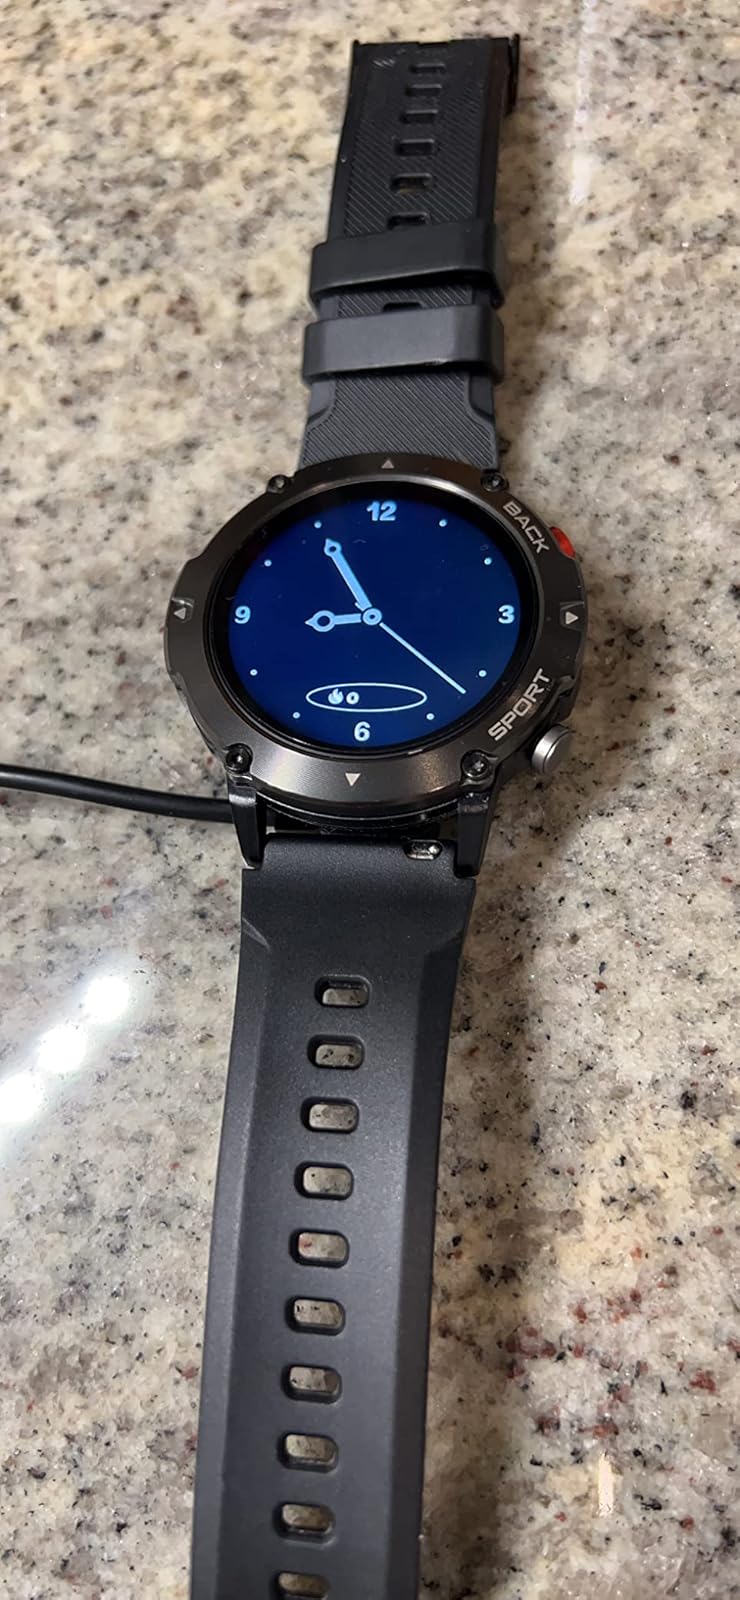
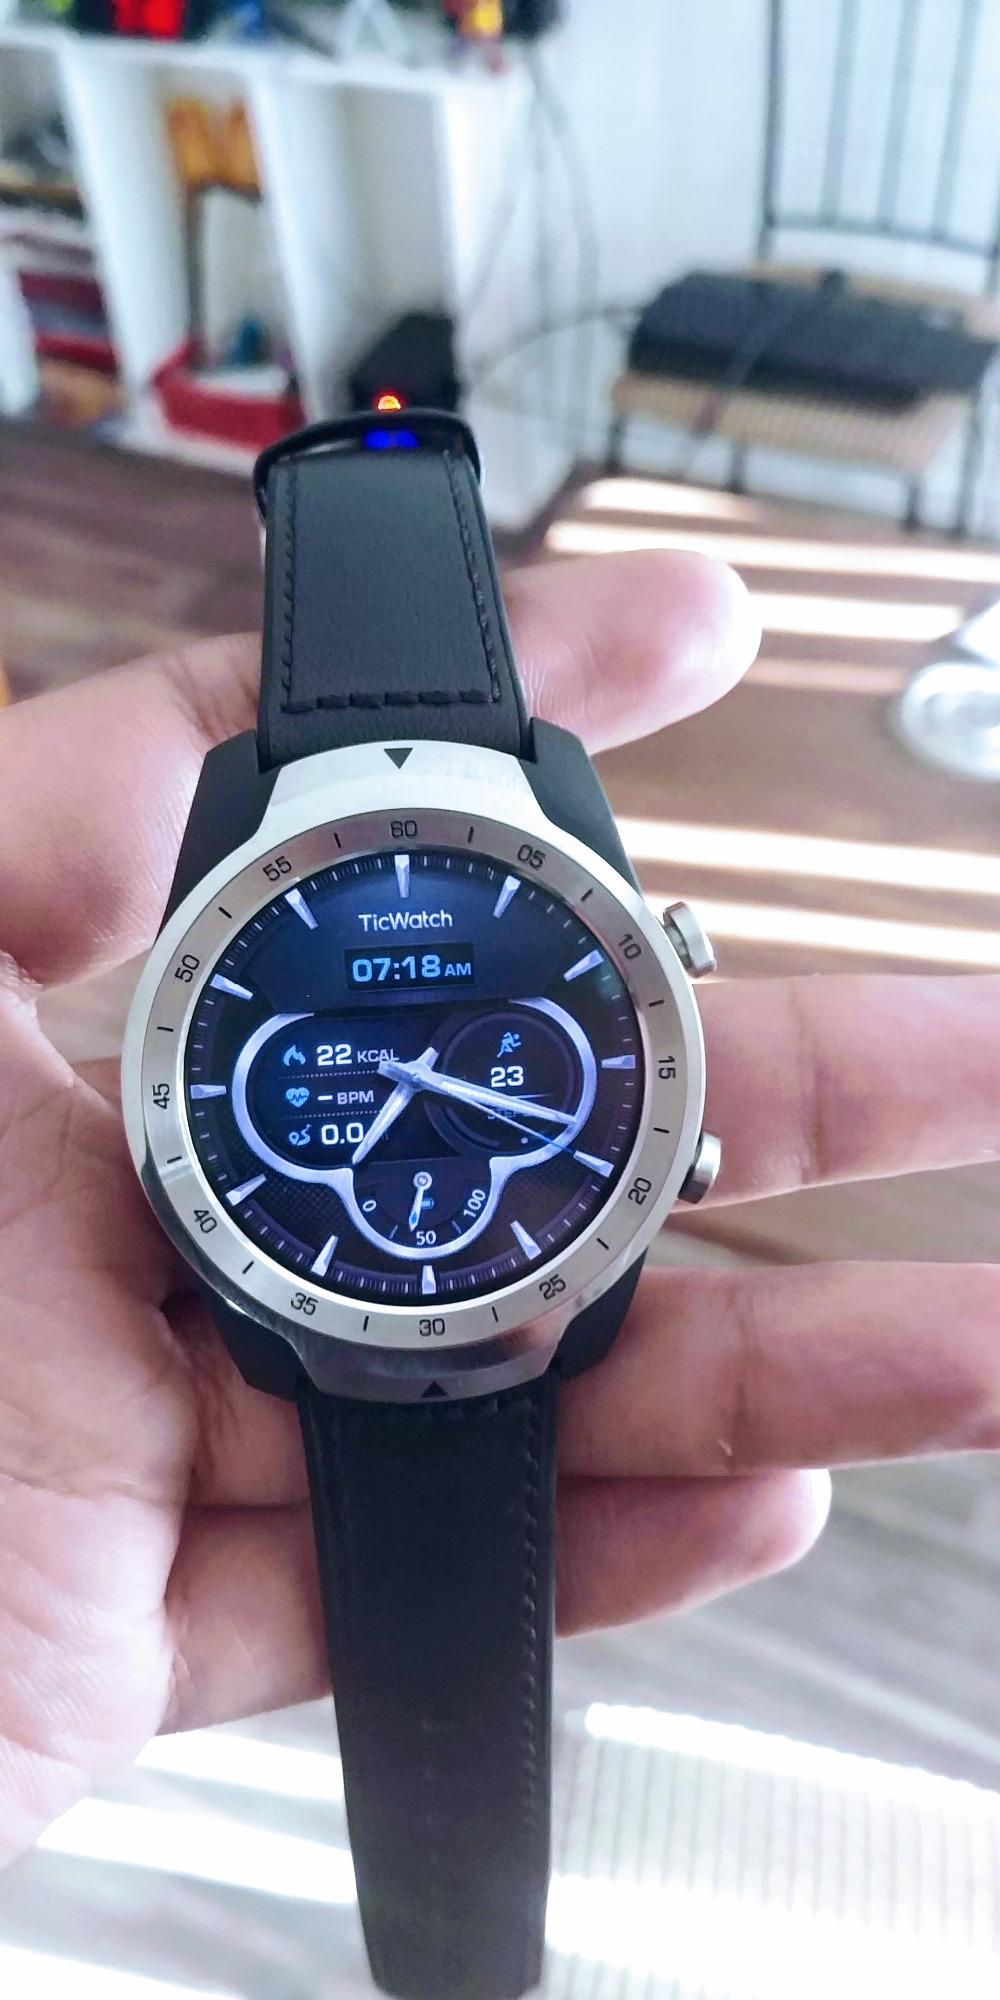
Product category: smartwatch
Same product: no